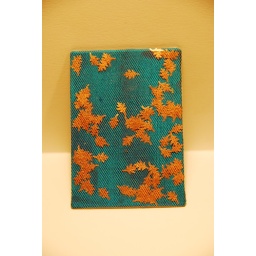
Bursting with the life of golden leaves...gold paper under netting on silk